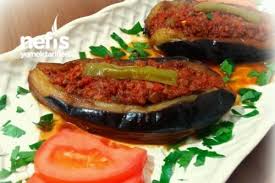
Yemek: karniyarik